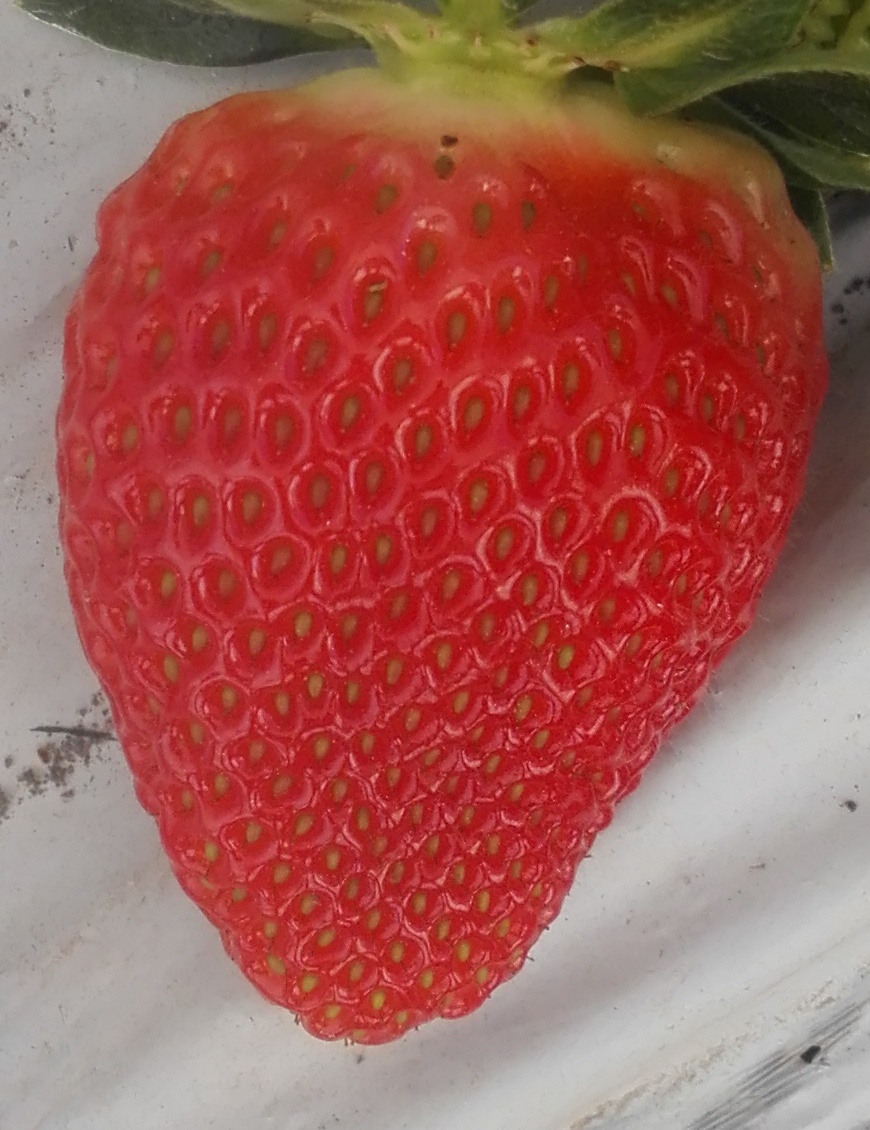
Label: Strawberry